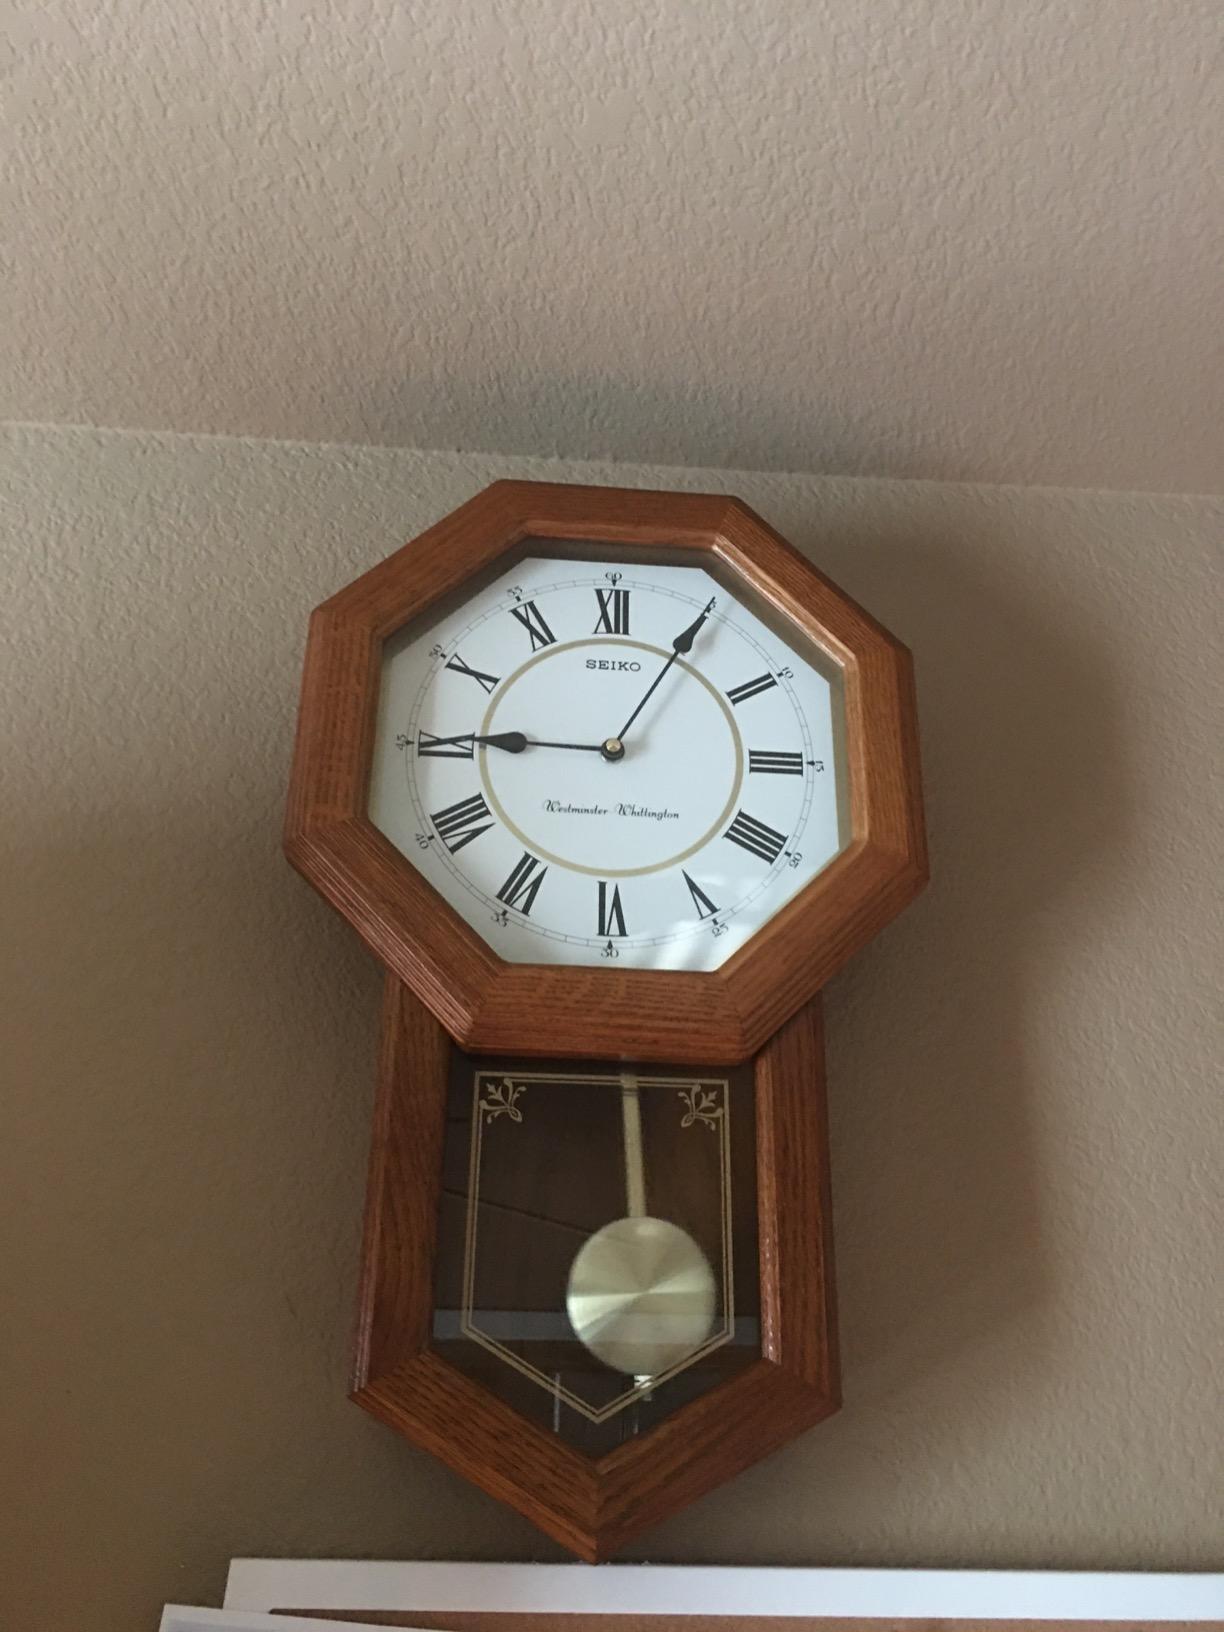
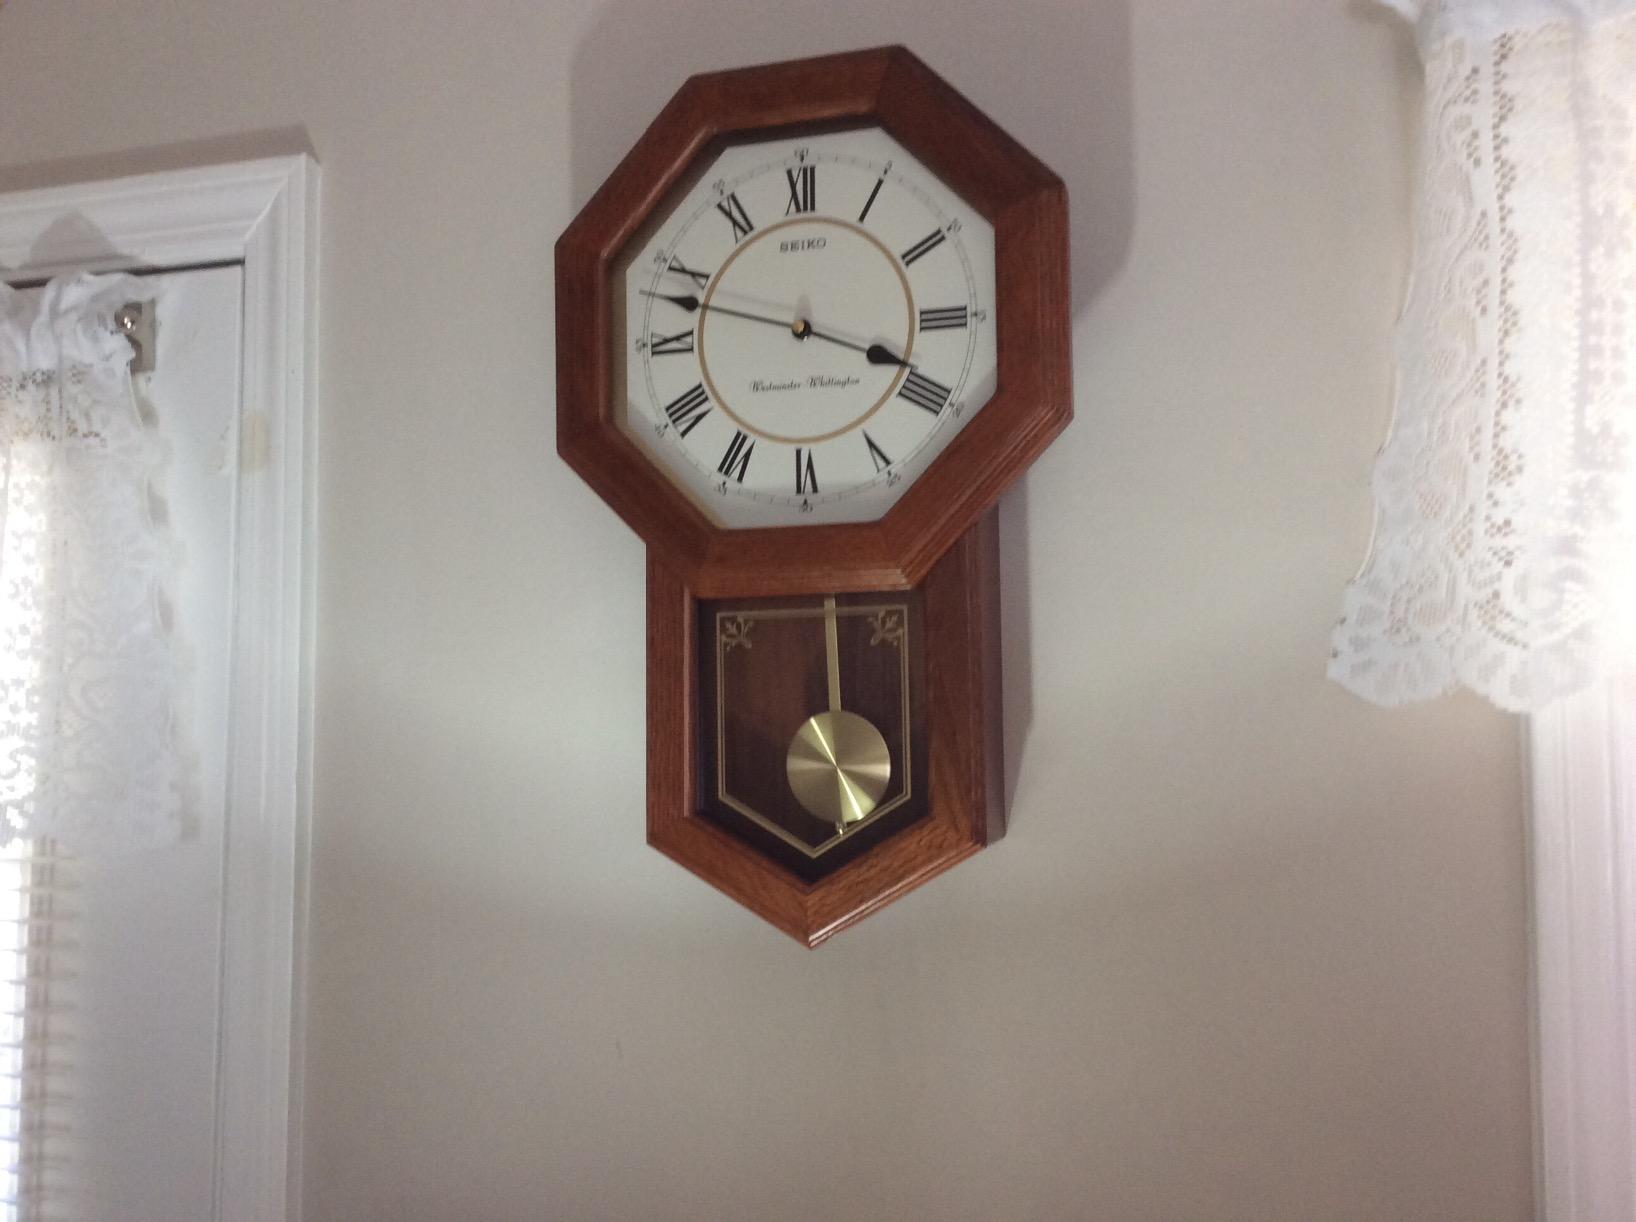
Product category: clock
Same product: yes